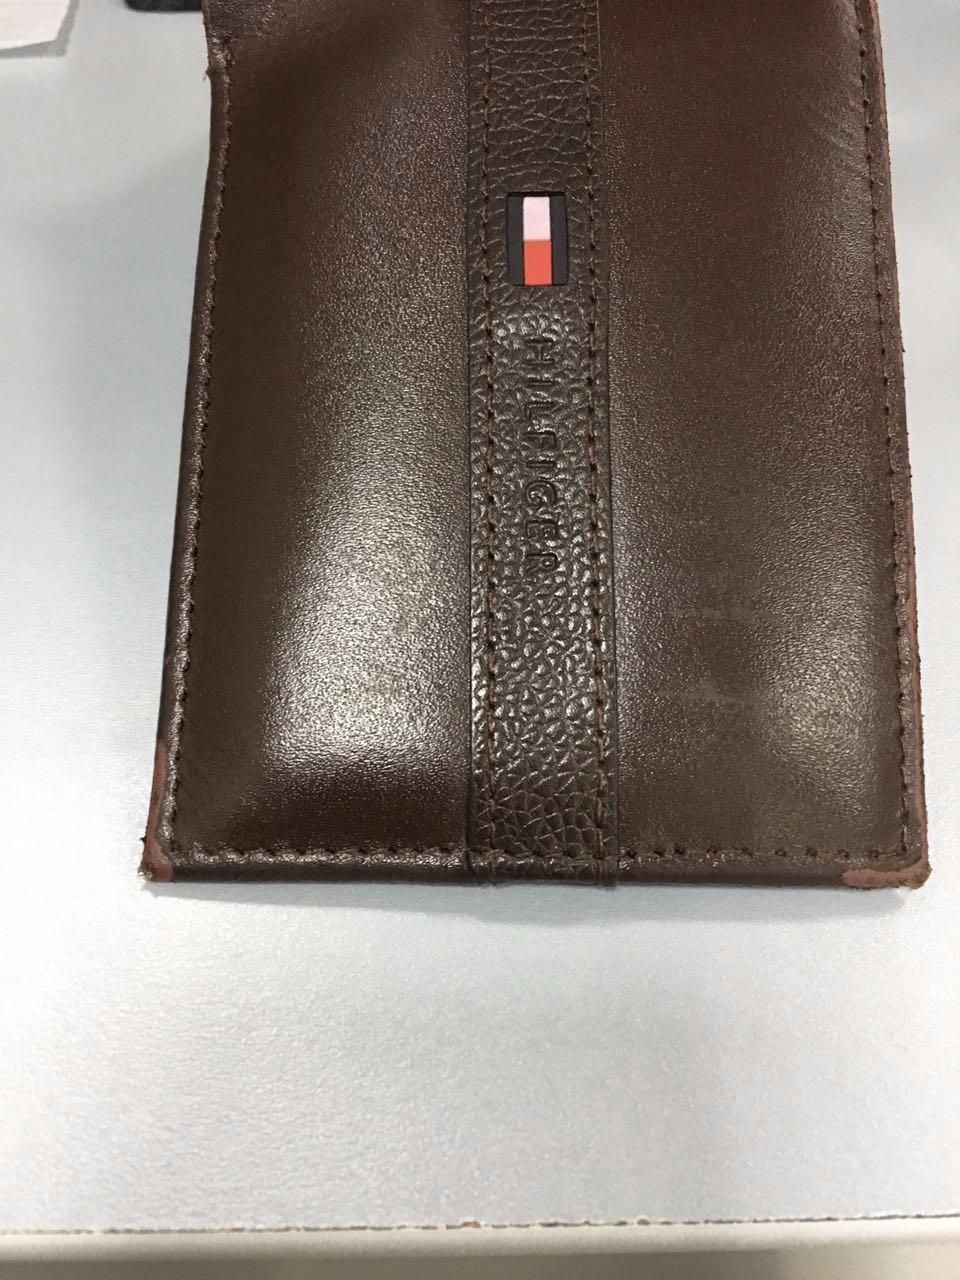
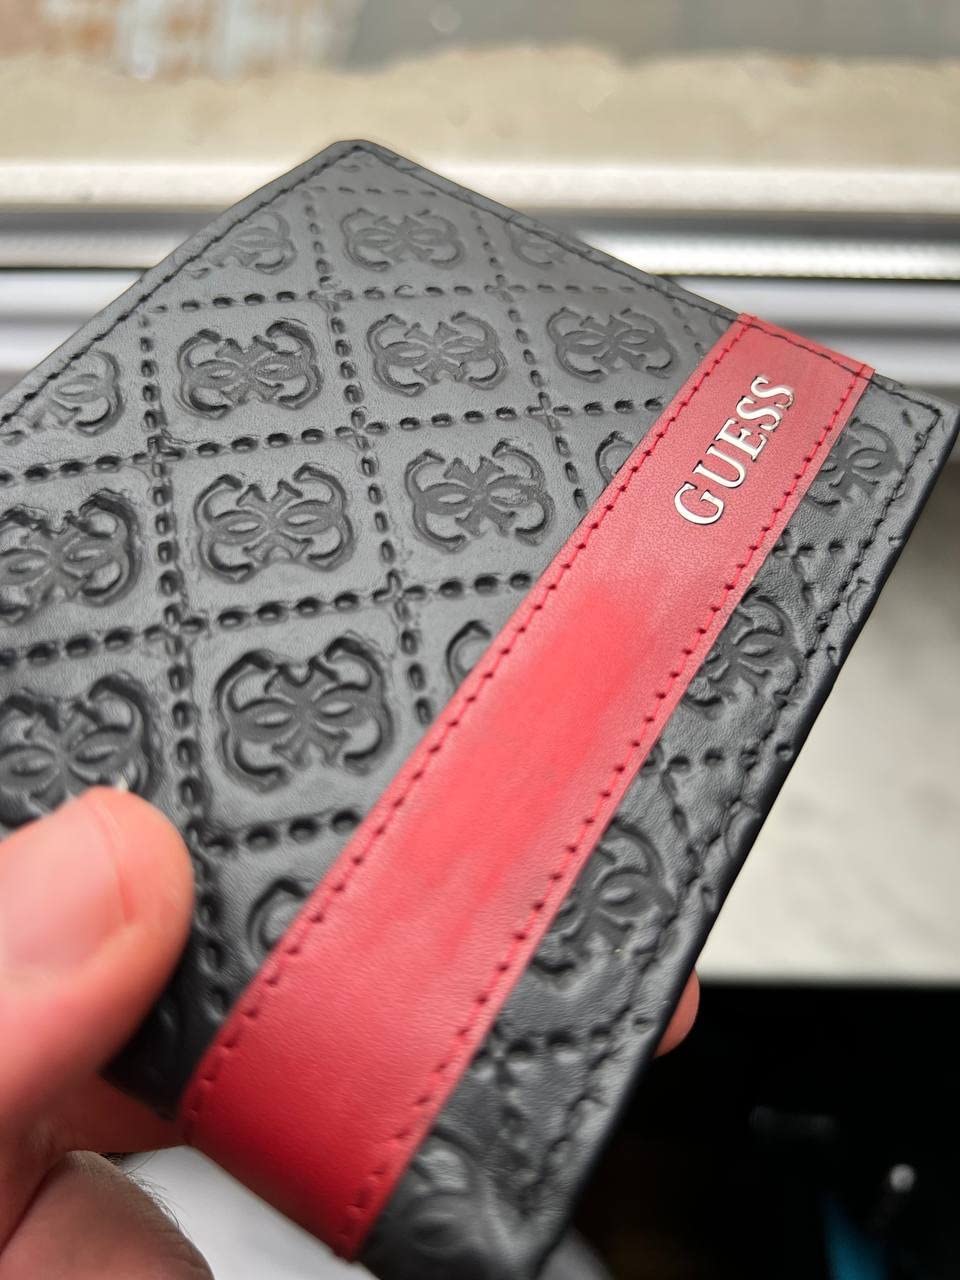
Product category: accessories_wallet
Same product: no